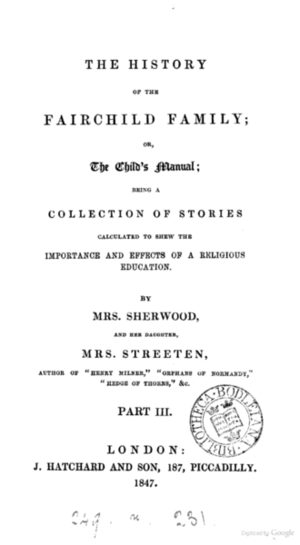
Mary Martha Sherwood est une romancière et auteure de littérature d'enfance et de jeunesse britannique, née le 6 mai 1775 à Stanford-on-Teme et morte le 22 septembre 1851 à Twickenham.